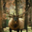
Label: deer